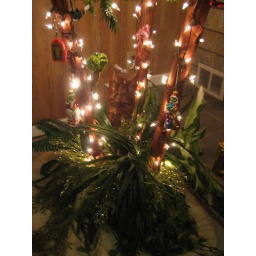
tiki in base of tree